Dinosaur

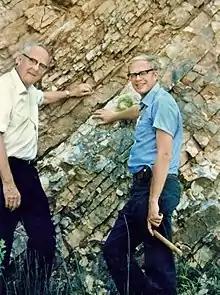
Luis (left) and his son Walter Alvarez (right) at the K-T Boundary in Gubbio, Italy, 1981

Feathers are one of the most recognizable characteristics of modern birds, and a trait that was also shared by several non-avian dinosaurs. Based on the current distribution of fossil evidence, it appears that feathers were an ancestral dinosaurian trait, though one that may have been selectively lost in some species. Direct fossil evidence of feathers or feather-like structures has been discovered in a diverse array of species in many non-avian dinosaur groups, both among saurischians and ornithischians. Simple, branched, feather-like structures are known from heterodontosaurids, primitive neornithischians, and theropods, and primitive ceratopsians. Evidence for true, vaned feathers similar to the flight feathers of modern birds has been found only in the theropod subgroup Maniraptora, which includes oviraptorosaurs, troodontids, dromaeosaurids, and birds. Feather-like structures known as pycnofibres have also been found in pterosaurs.